Blizna, Subcarpathian Voivodeship

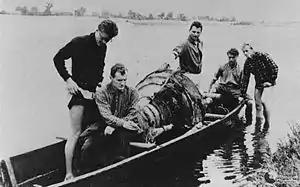
V-2 rocket being recovered from the Bug River near Sarnaki

From 5 November 1943 to early July 1944 there was an SS military base near Blizna, from which 139 A4 (also known as V-2) rockets were launched for experimental purposes and for training. After the air raid on Peenemünde on 17 August 1943 it was decided that the training and testing should be done in southeast Poland outside of the range of the Allied bombers. However test launches also continued at Peenemuende until 21 February 1945.